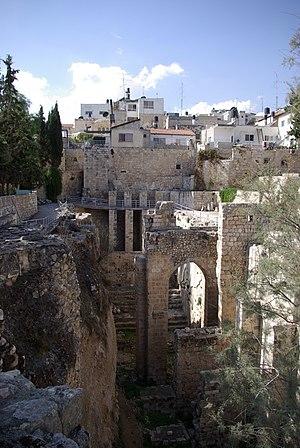
La Piscine de Bethesda à Jérusalem.
La piscine de Bethesda, située sur le chemin de la vallée de Beth Zeta, est mentionnée dans l'Évangile de Jean, au chapitre 5, comme le lieu d'un miracle de Jésus sur un paralytique. La description qui en est faite signale qu'elle était entourée de cinq portiques.